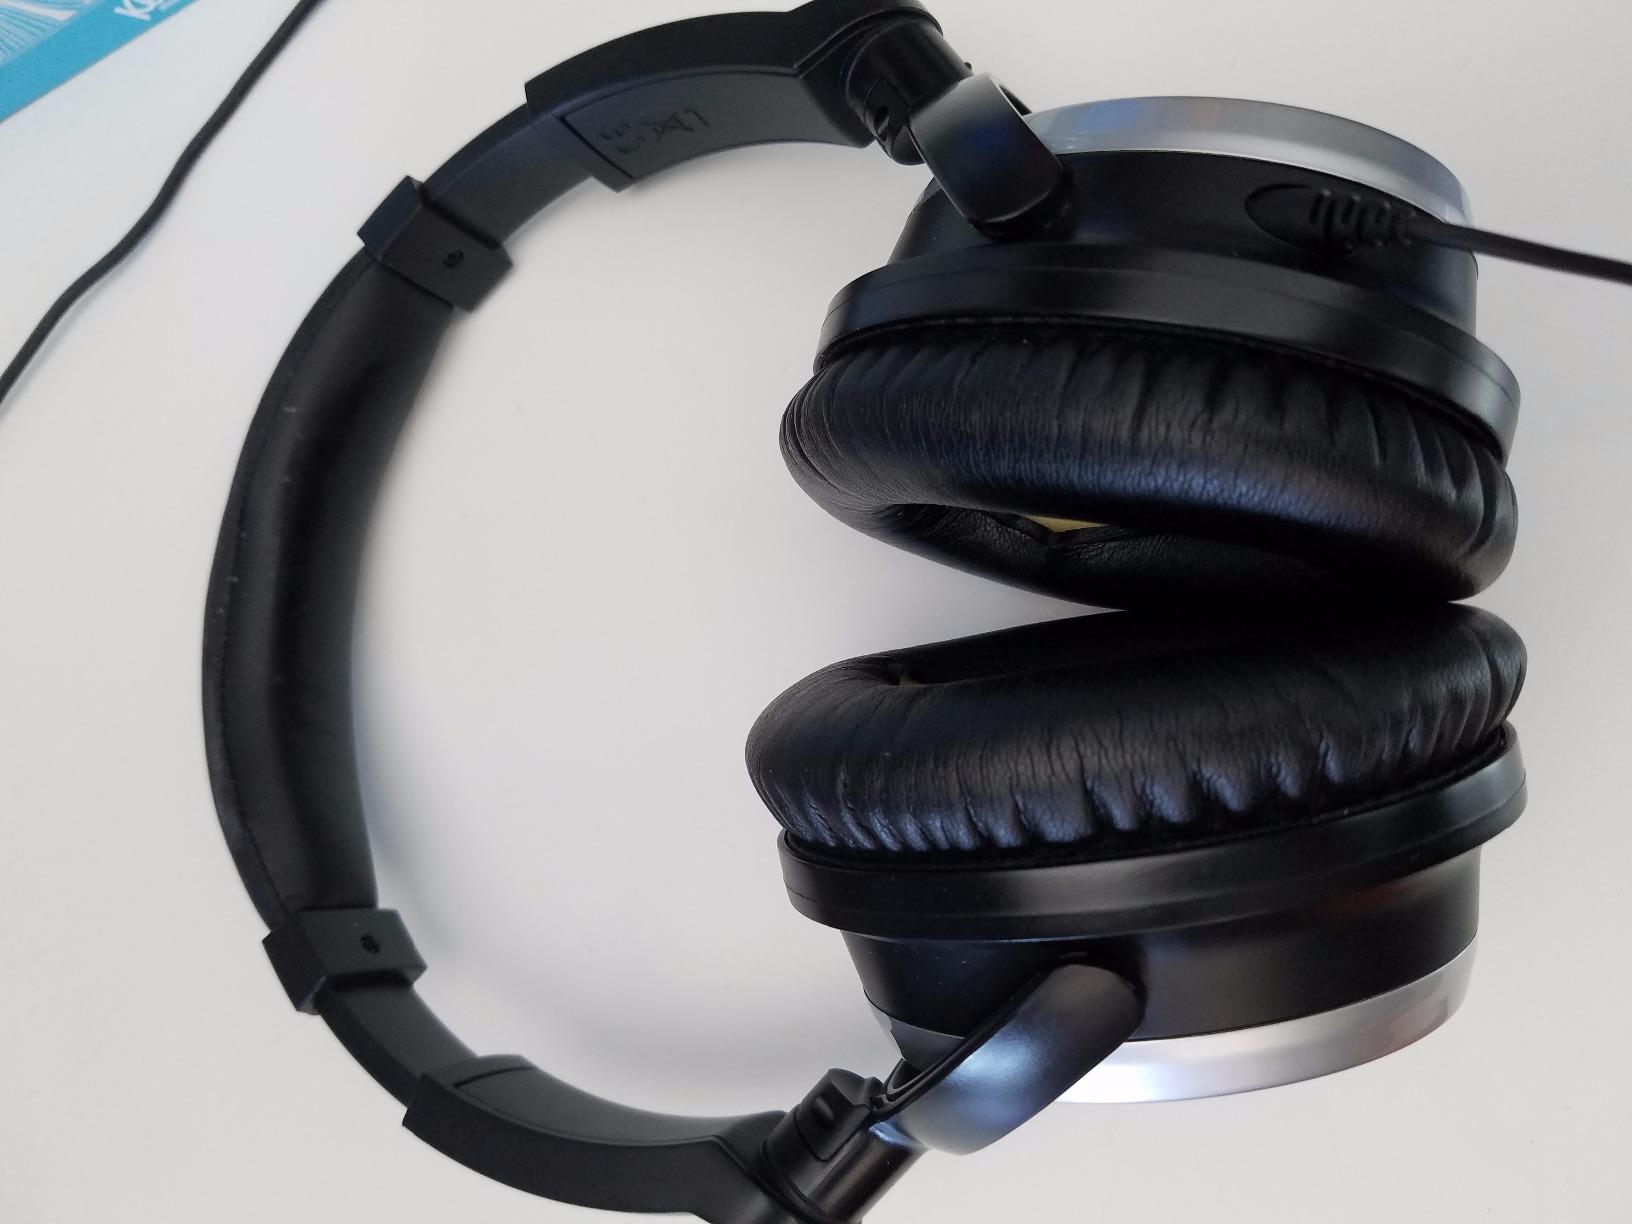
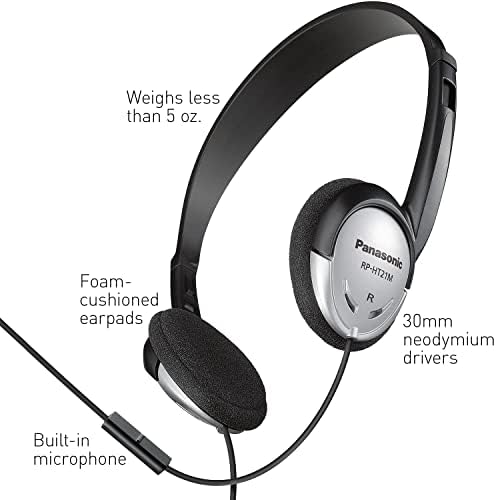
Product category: headphones
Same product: no